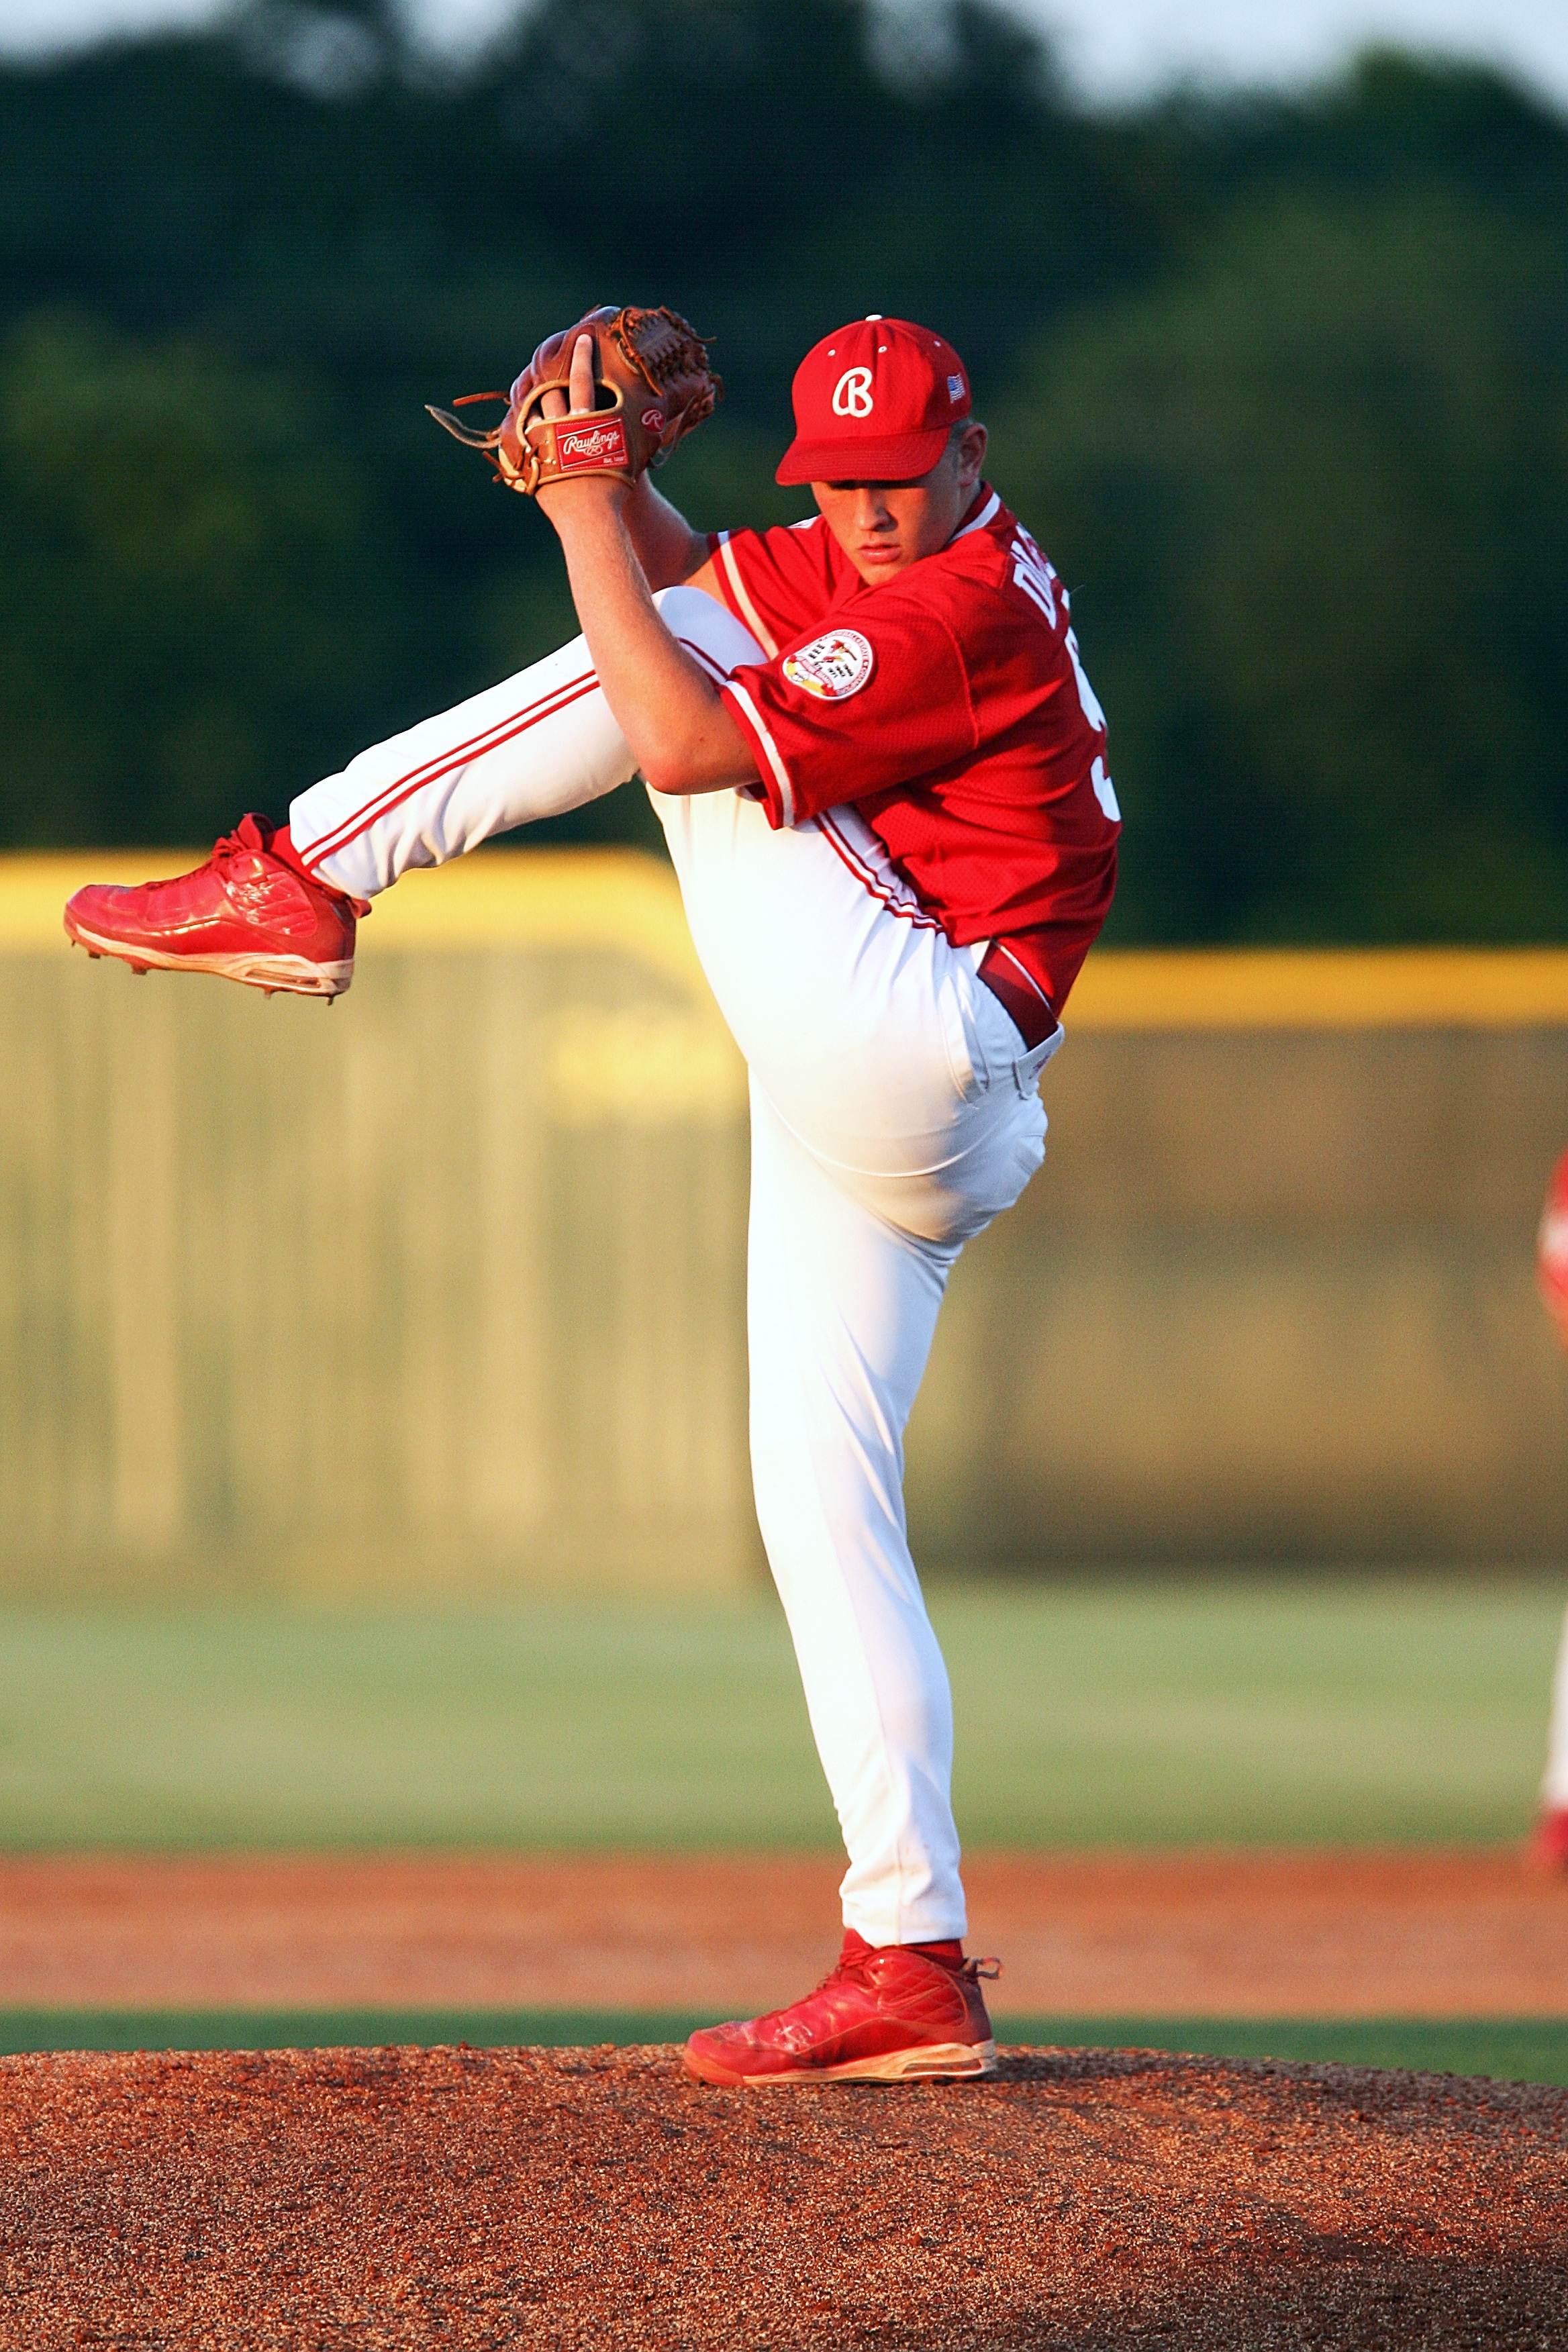
baseball, glove, sport, game, red, athletic, action, player, baseball field, pitch, teenager, outdoors, competition, sports, pitcher, determination, stretch, uniform, school, athlete, throwing, mound, baseball player, compete, pitching, infield, ball game, team sport, infielder, college baseball, bat and ball games, baseball positions, college softball